One Mission Society

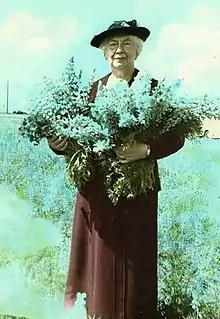
Lettie Cowman

Born on March 3, 1870, Lettie Burd met her future husband when she was a baby, and again when they were teenagers.